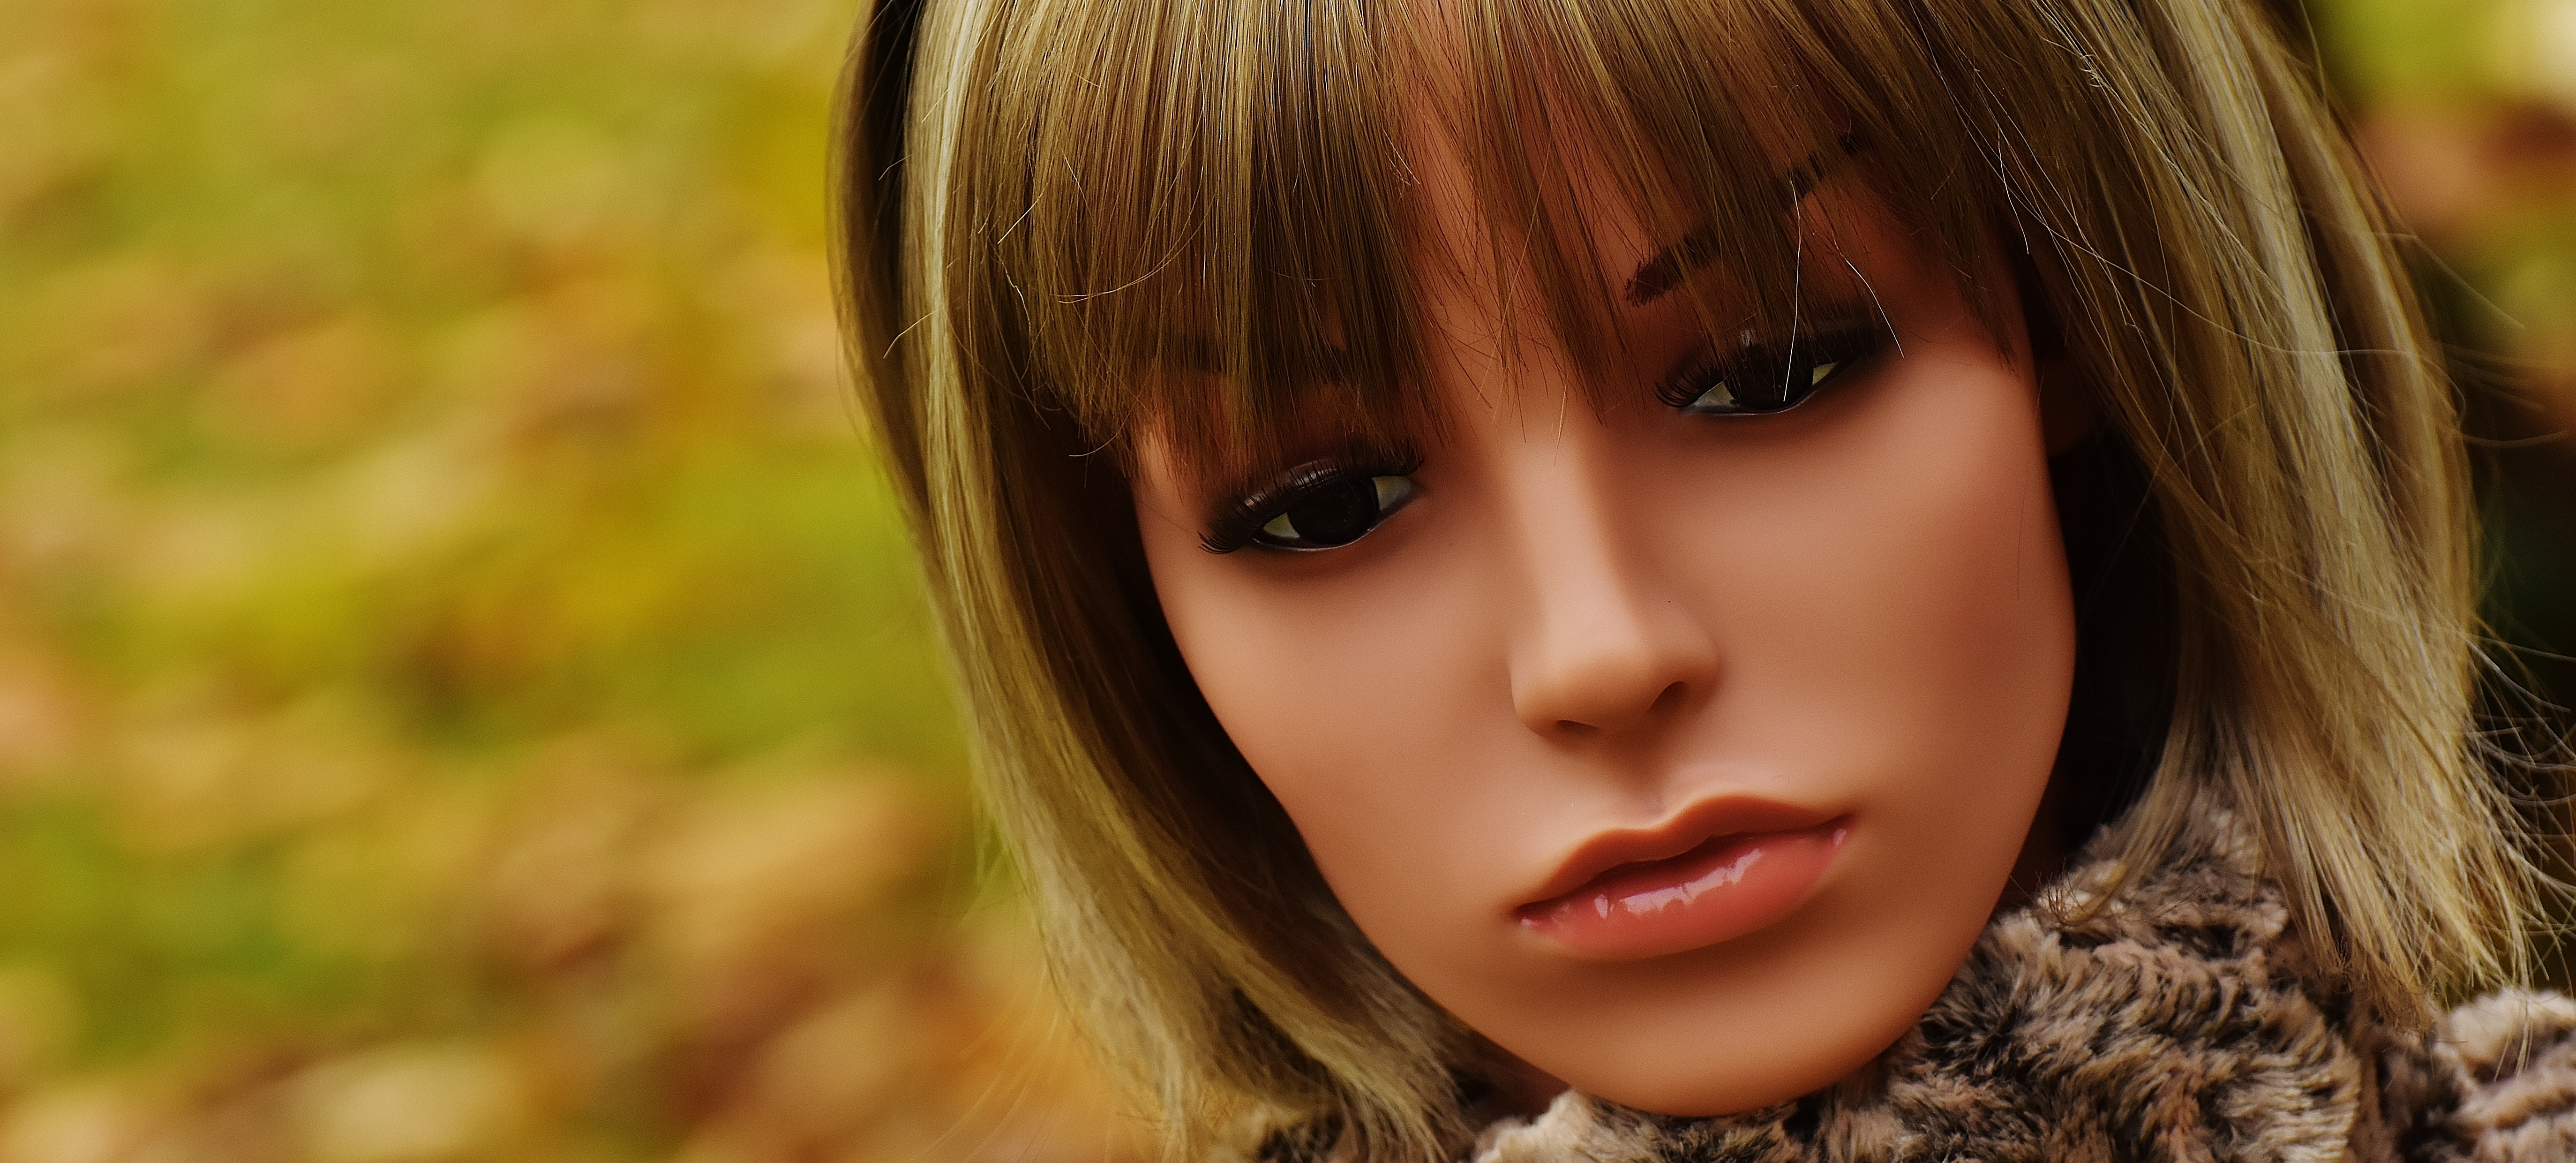
person, girl, woman, hair, photography, flower, female, portrait, model, young, red, color, autumn, romantic, child, fashion, lady, toy, facial expression, hairstyle, smile, close up, human body, mannequin, face, doll, nose, eyes, shooting, dress, figure, sunglasses, eye, head, skin, beauty, blond, pretty, organ, dreamy, sweetness, display dummy, femininity, female model, melted, attractive, wig head, dekokopf, young woman, emotion, photo shoot, chic, brown hair, portrait photography